Hatem Ghoula

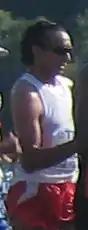
Hatem Ghoula in 2013

Hatem Ghoula (born 7 June 1973) is a Tunisian race walker. He won four consecutive African Championships in the 20 kilometres walk from 1996 to 2002. His foremost medal was a 20 km walk bronze at the 2007 World Championships in Athletics. He is also a two-time gold medallist at the All-African Games, having won in 2003 and 2007 (the latter in a Games record time).